Empire of Charles V

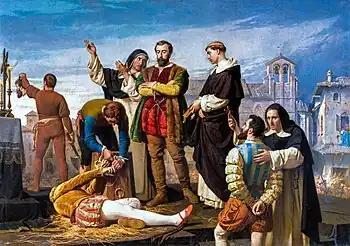
Execution of the "comuneros" Juan de Padilla, Juan Bravo and Francisco Maldonado.

Charles V ratified the Spanish conquest of the Aztec Empire, and would also oversee the beginning of the Spanish conquest of Peru and the establishment of a brief German colony in Venezuela (Klein Venedig, 1528–1546). He regarded the Americas as a land to evangelize and, even more importantly, as a source of enormous amounts of bullion to strengthen the Imperial treasury. As the conquistador Bernal Díaz del Castillo observed, "We came to serve God and his Majesty, to give light to those in darkness, and also to acquire that wealth which most men covet."